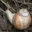
Label: snail